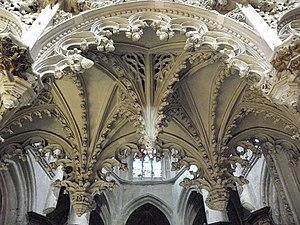
Voûtes du jubé de l'église de la Madeleine de Troyes.
L'église de la Madeleine est une église catholique située rue de la Madeleine, en France.